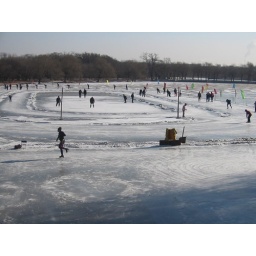
Shenyang, lake in summer but skating ground now